NASCAR operations of Team Penske

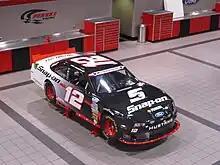
The No. 12 in the race shop in 2013

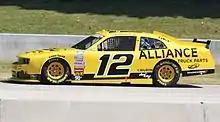
Sam Hornish Jr. in the 12 car in 2012.

The 12 car debuted in 2007, running 20 total races. Kurt Busch ran 3 races with Penske Truck Rental, with a best finish of 4th at Las Vegas. Sam Hornish Jr. ran 9 races but had no top 10s and four crashes. Ryan Newman ran 8 races with Kodak and Alltel, with a best finish of 3rd at Richmond.